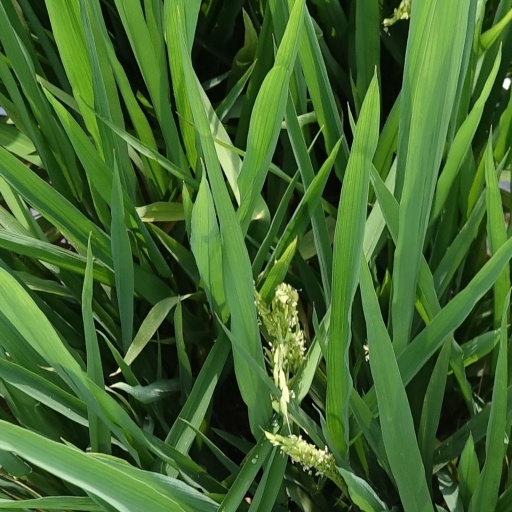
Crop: rice